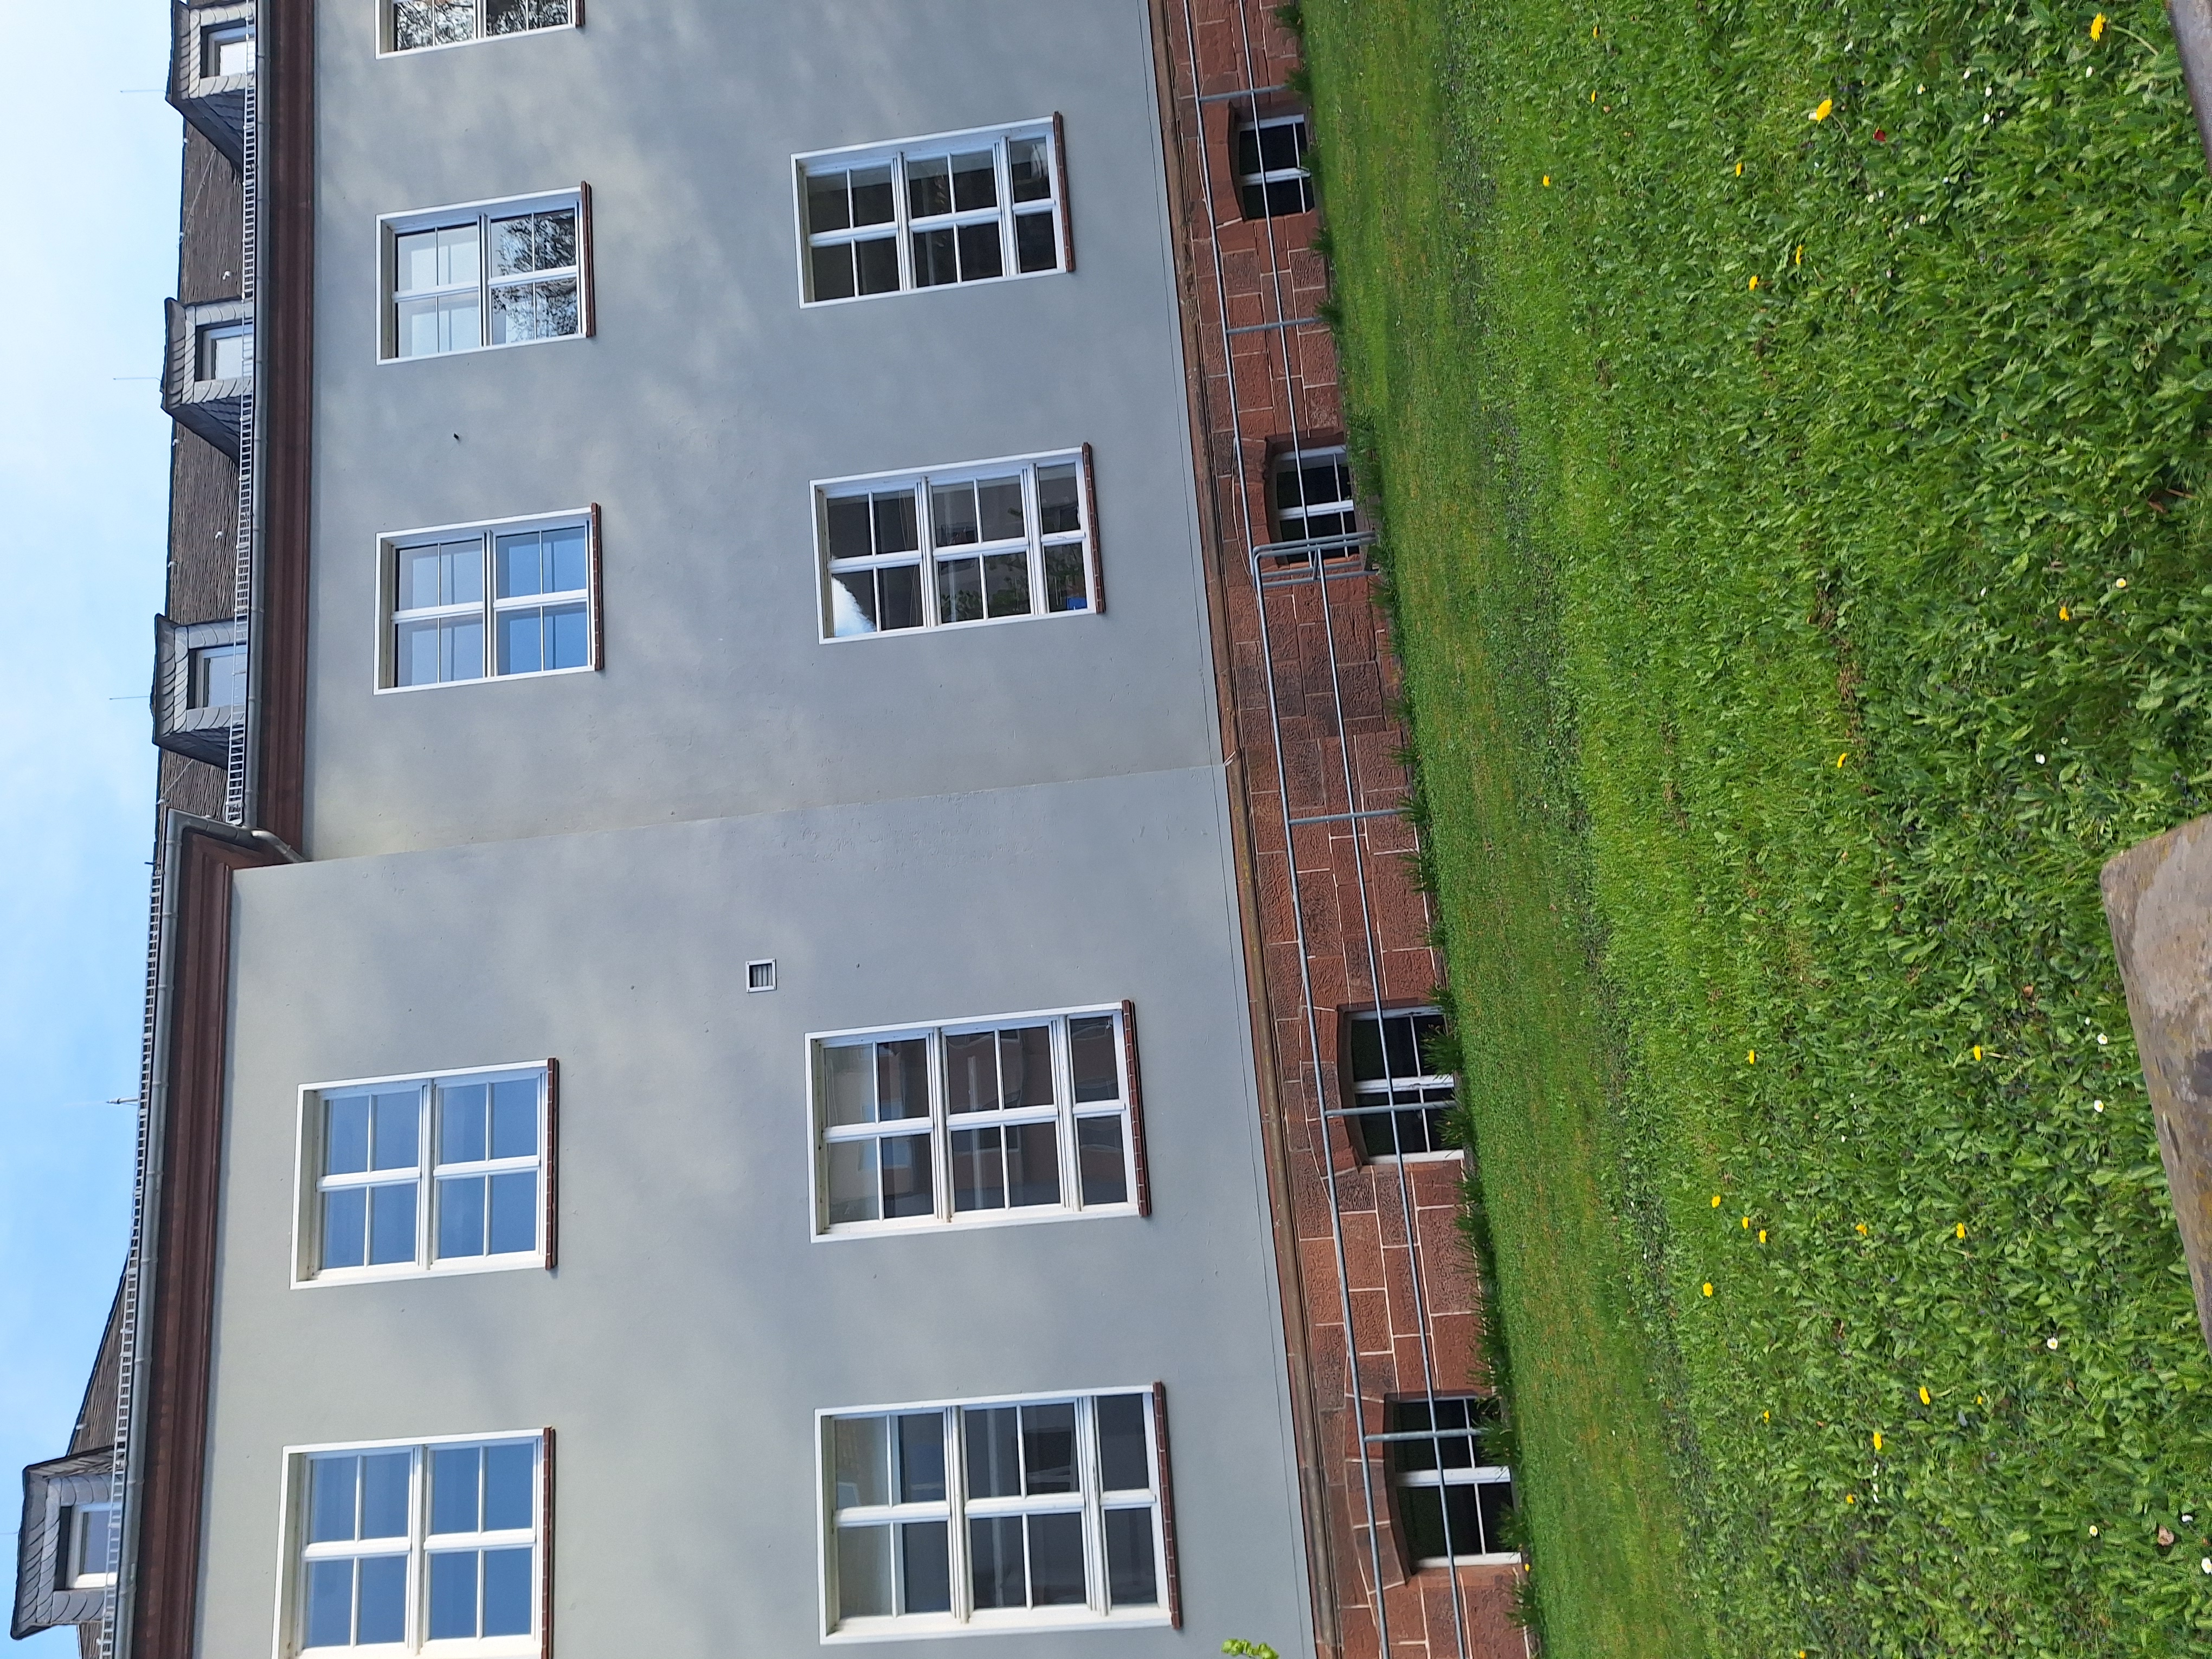
Building: Bahnhofstraße 7